Jennie Tuttle Hobart

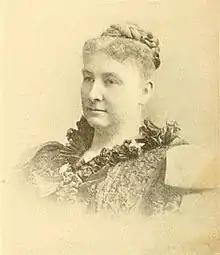
Portrait of Hobart

Born and raised in Paterson, New Jersey, Hobart was the daughter of the prominent attorney Socrates Tuttle and his wife, Jane Winters. Her mother died soon after birth, leaving Hobart to be raised by her step-mother, Elizabeth Willer Tuttle. She married Garret Hobart in Paterson on July 21, 1869, at the start of his career as a lawyer and politician. They had four children, two of whom died in childhood. The other two were Garret Jr. and Fannie, who died in 1895.